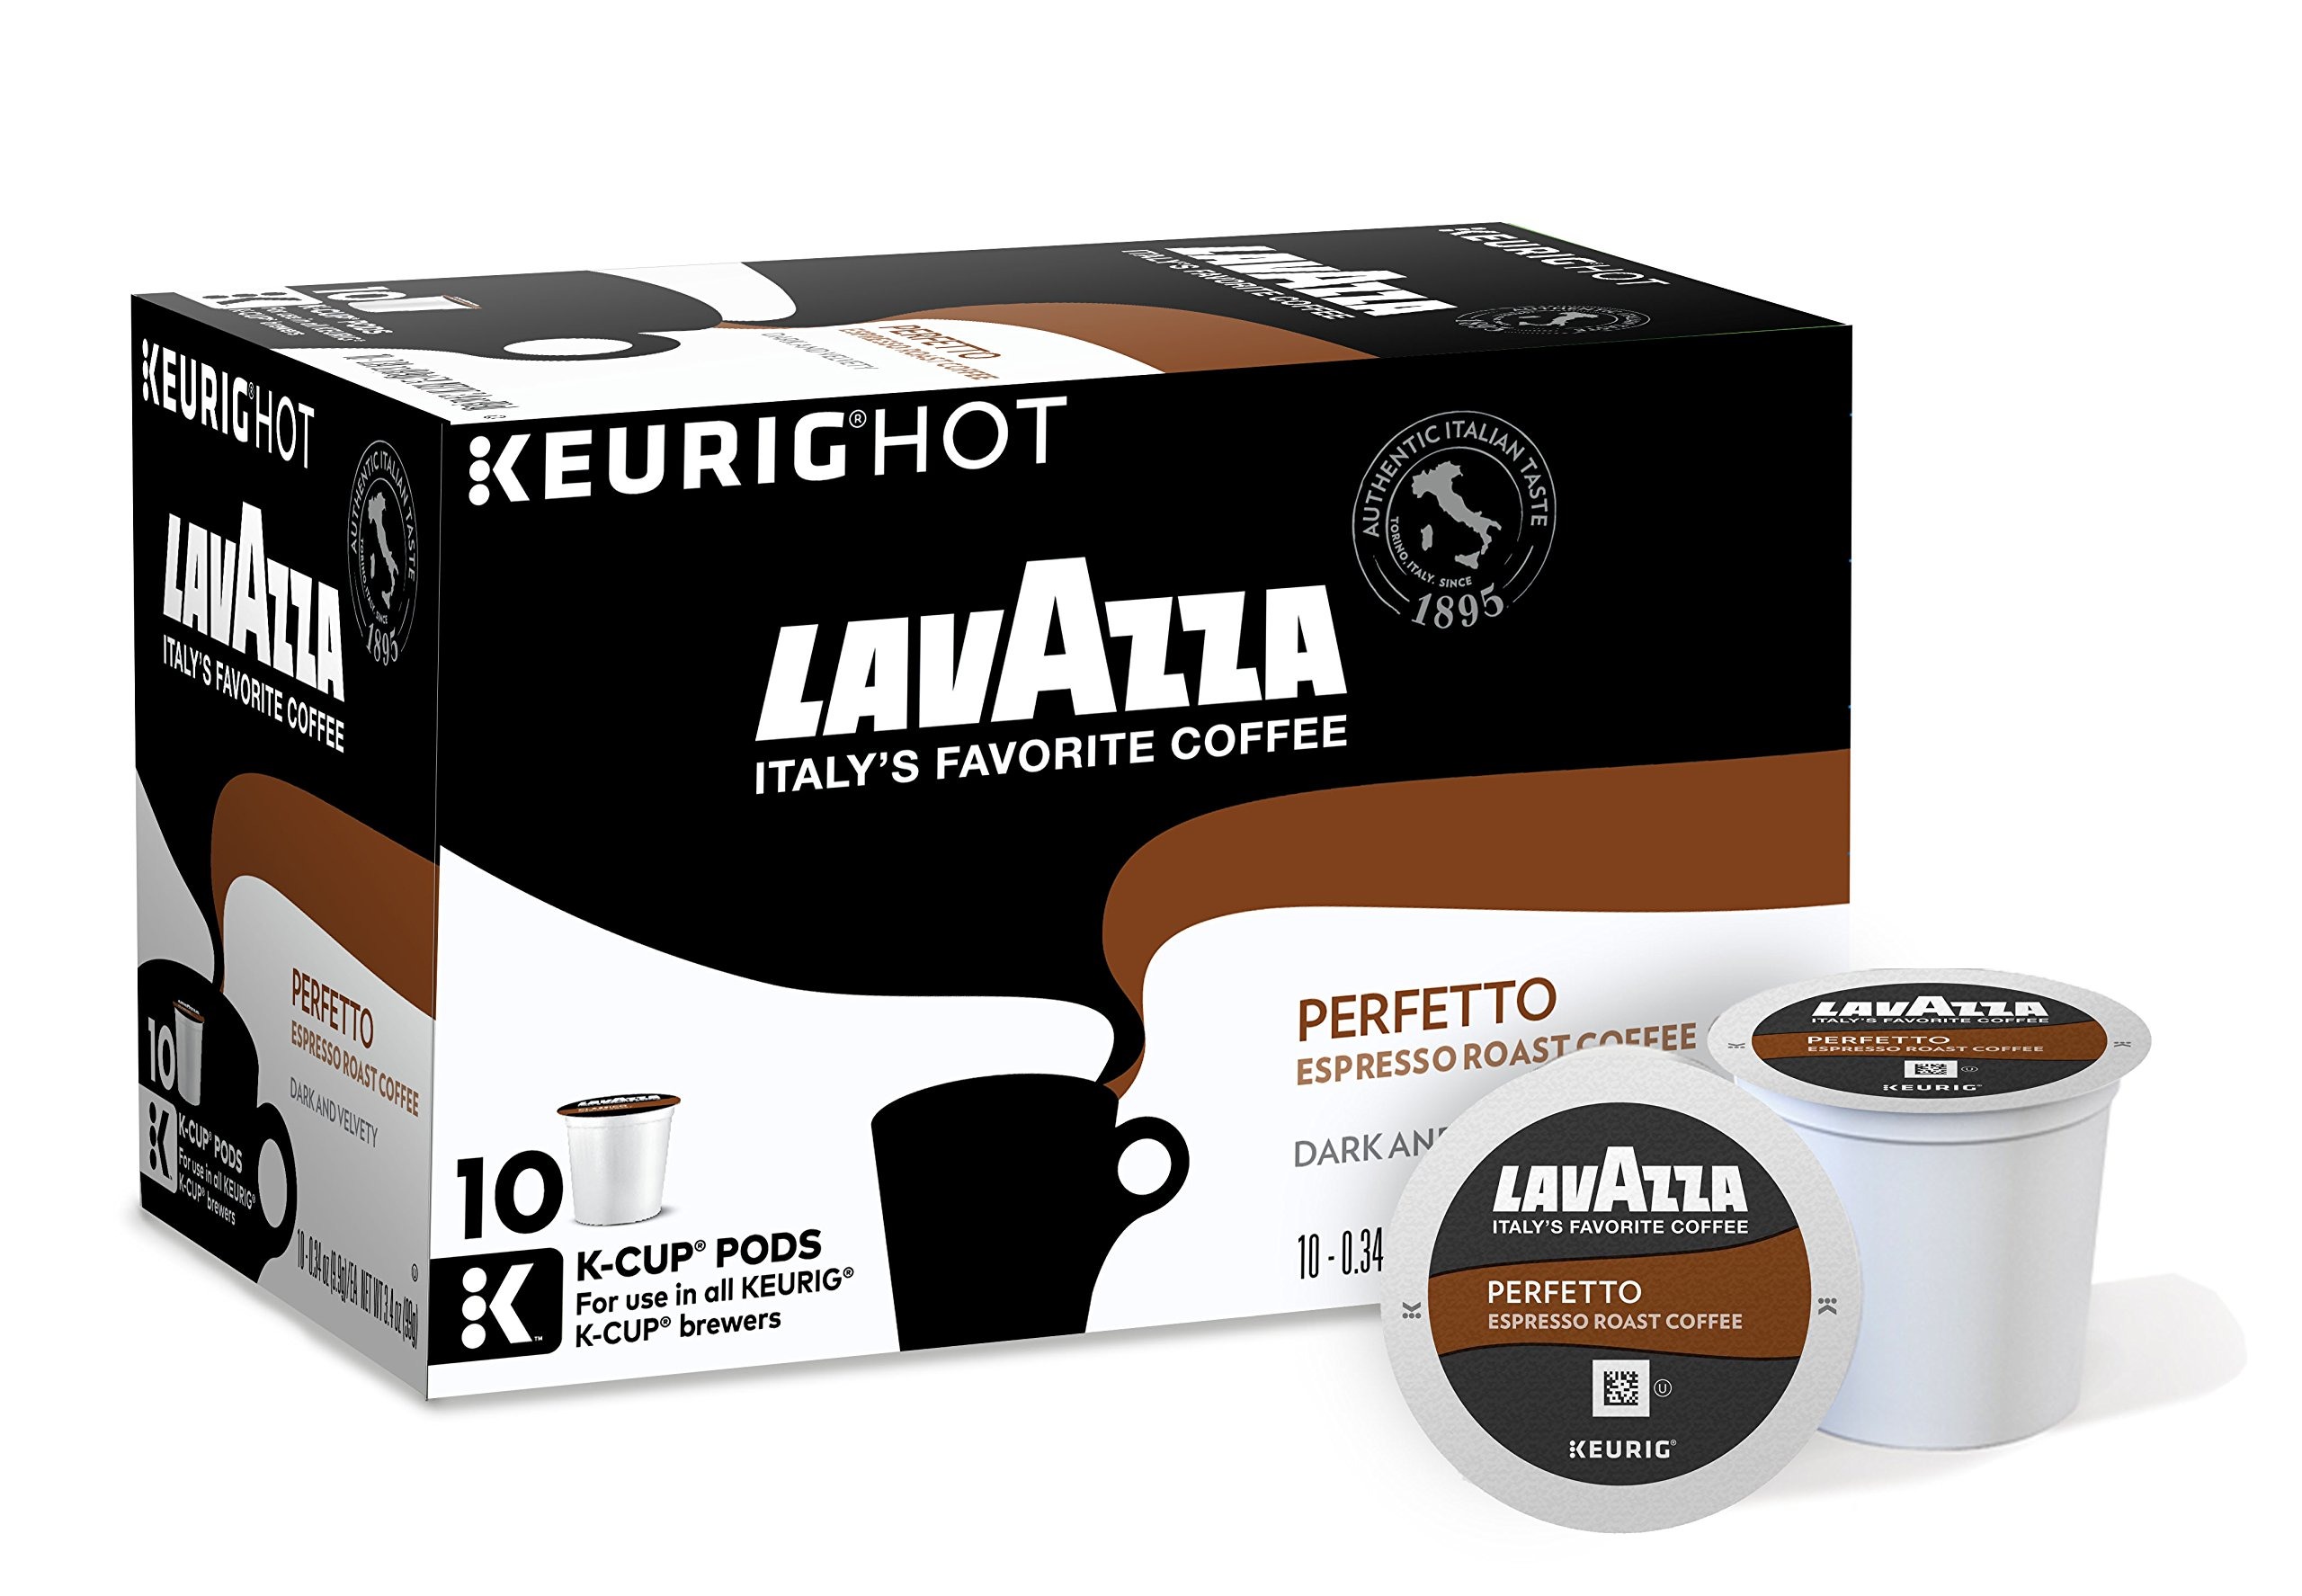
Item Name: Keurig Perfetto Coffee, Keurig K-Cups,10 Count (Pack of 6)
Bullet Point 1: A bold Italian dark flavor espresso roast coffee with lingering caramel notes
Bullet Point 2: Espresso Roast Coffee Kosher (U)
Bullet Point 3: KEURIG QUALITY: If it doesn't have the Keurig logo, it's not Keurig quality In order for your Keurig brewer to give you the best beverage possible, be sure to use only Keurig K-Cup packs
Bullet Point 4: THE KEURIG DIFFERENCE: Whether your morning joe gives you grounds for celebration or mocha makes you over the moon, your Keurig brewer is able to brew over 250 varieties of coffee, tea and hot cocoa, plus seasonal and cafe style beverages
Value: 60.0
Unit: Count

Price: 10